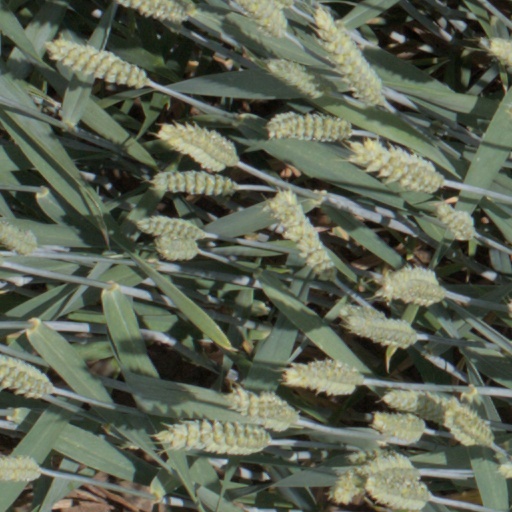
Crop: wheat